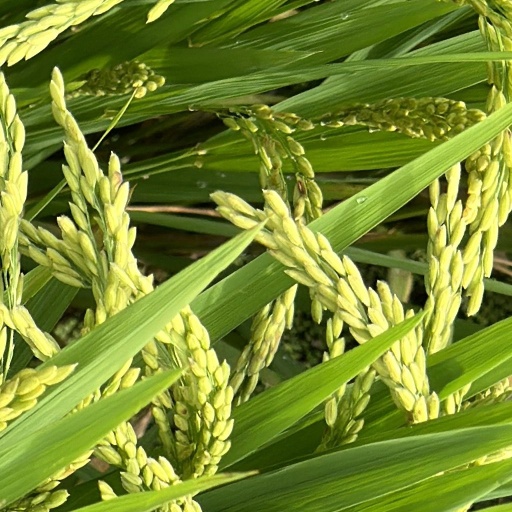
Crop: rice